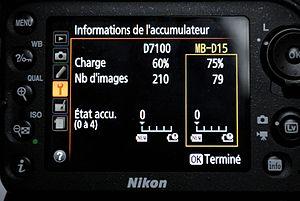
Informations batteries sur un Nikon D7100
Un appareil photographique reflex numérique est un appareil photographique numérique de type reflex mono-objectif utilisant un capteur numérique de grande taille, ayant une visée reflex et permettant de changer d'objectif.